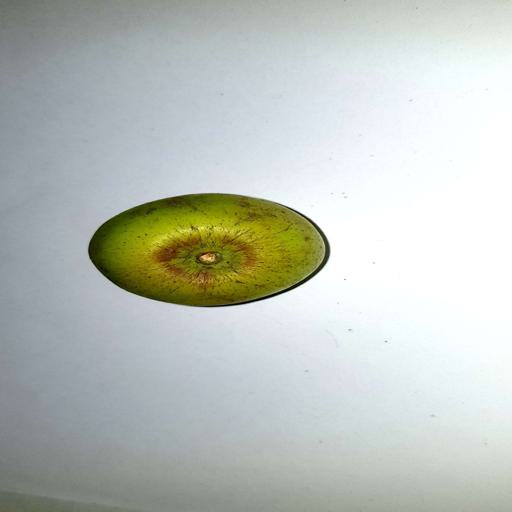
Label: healthy